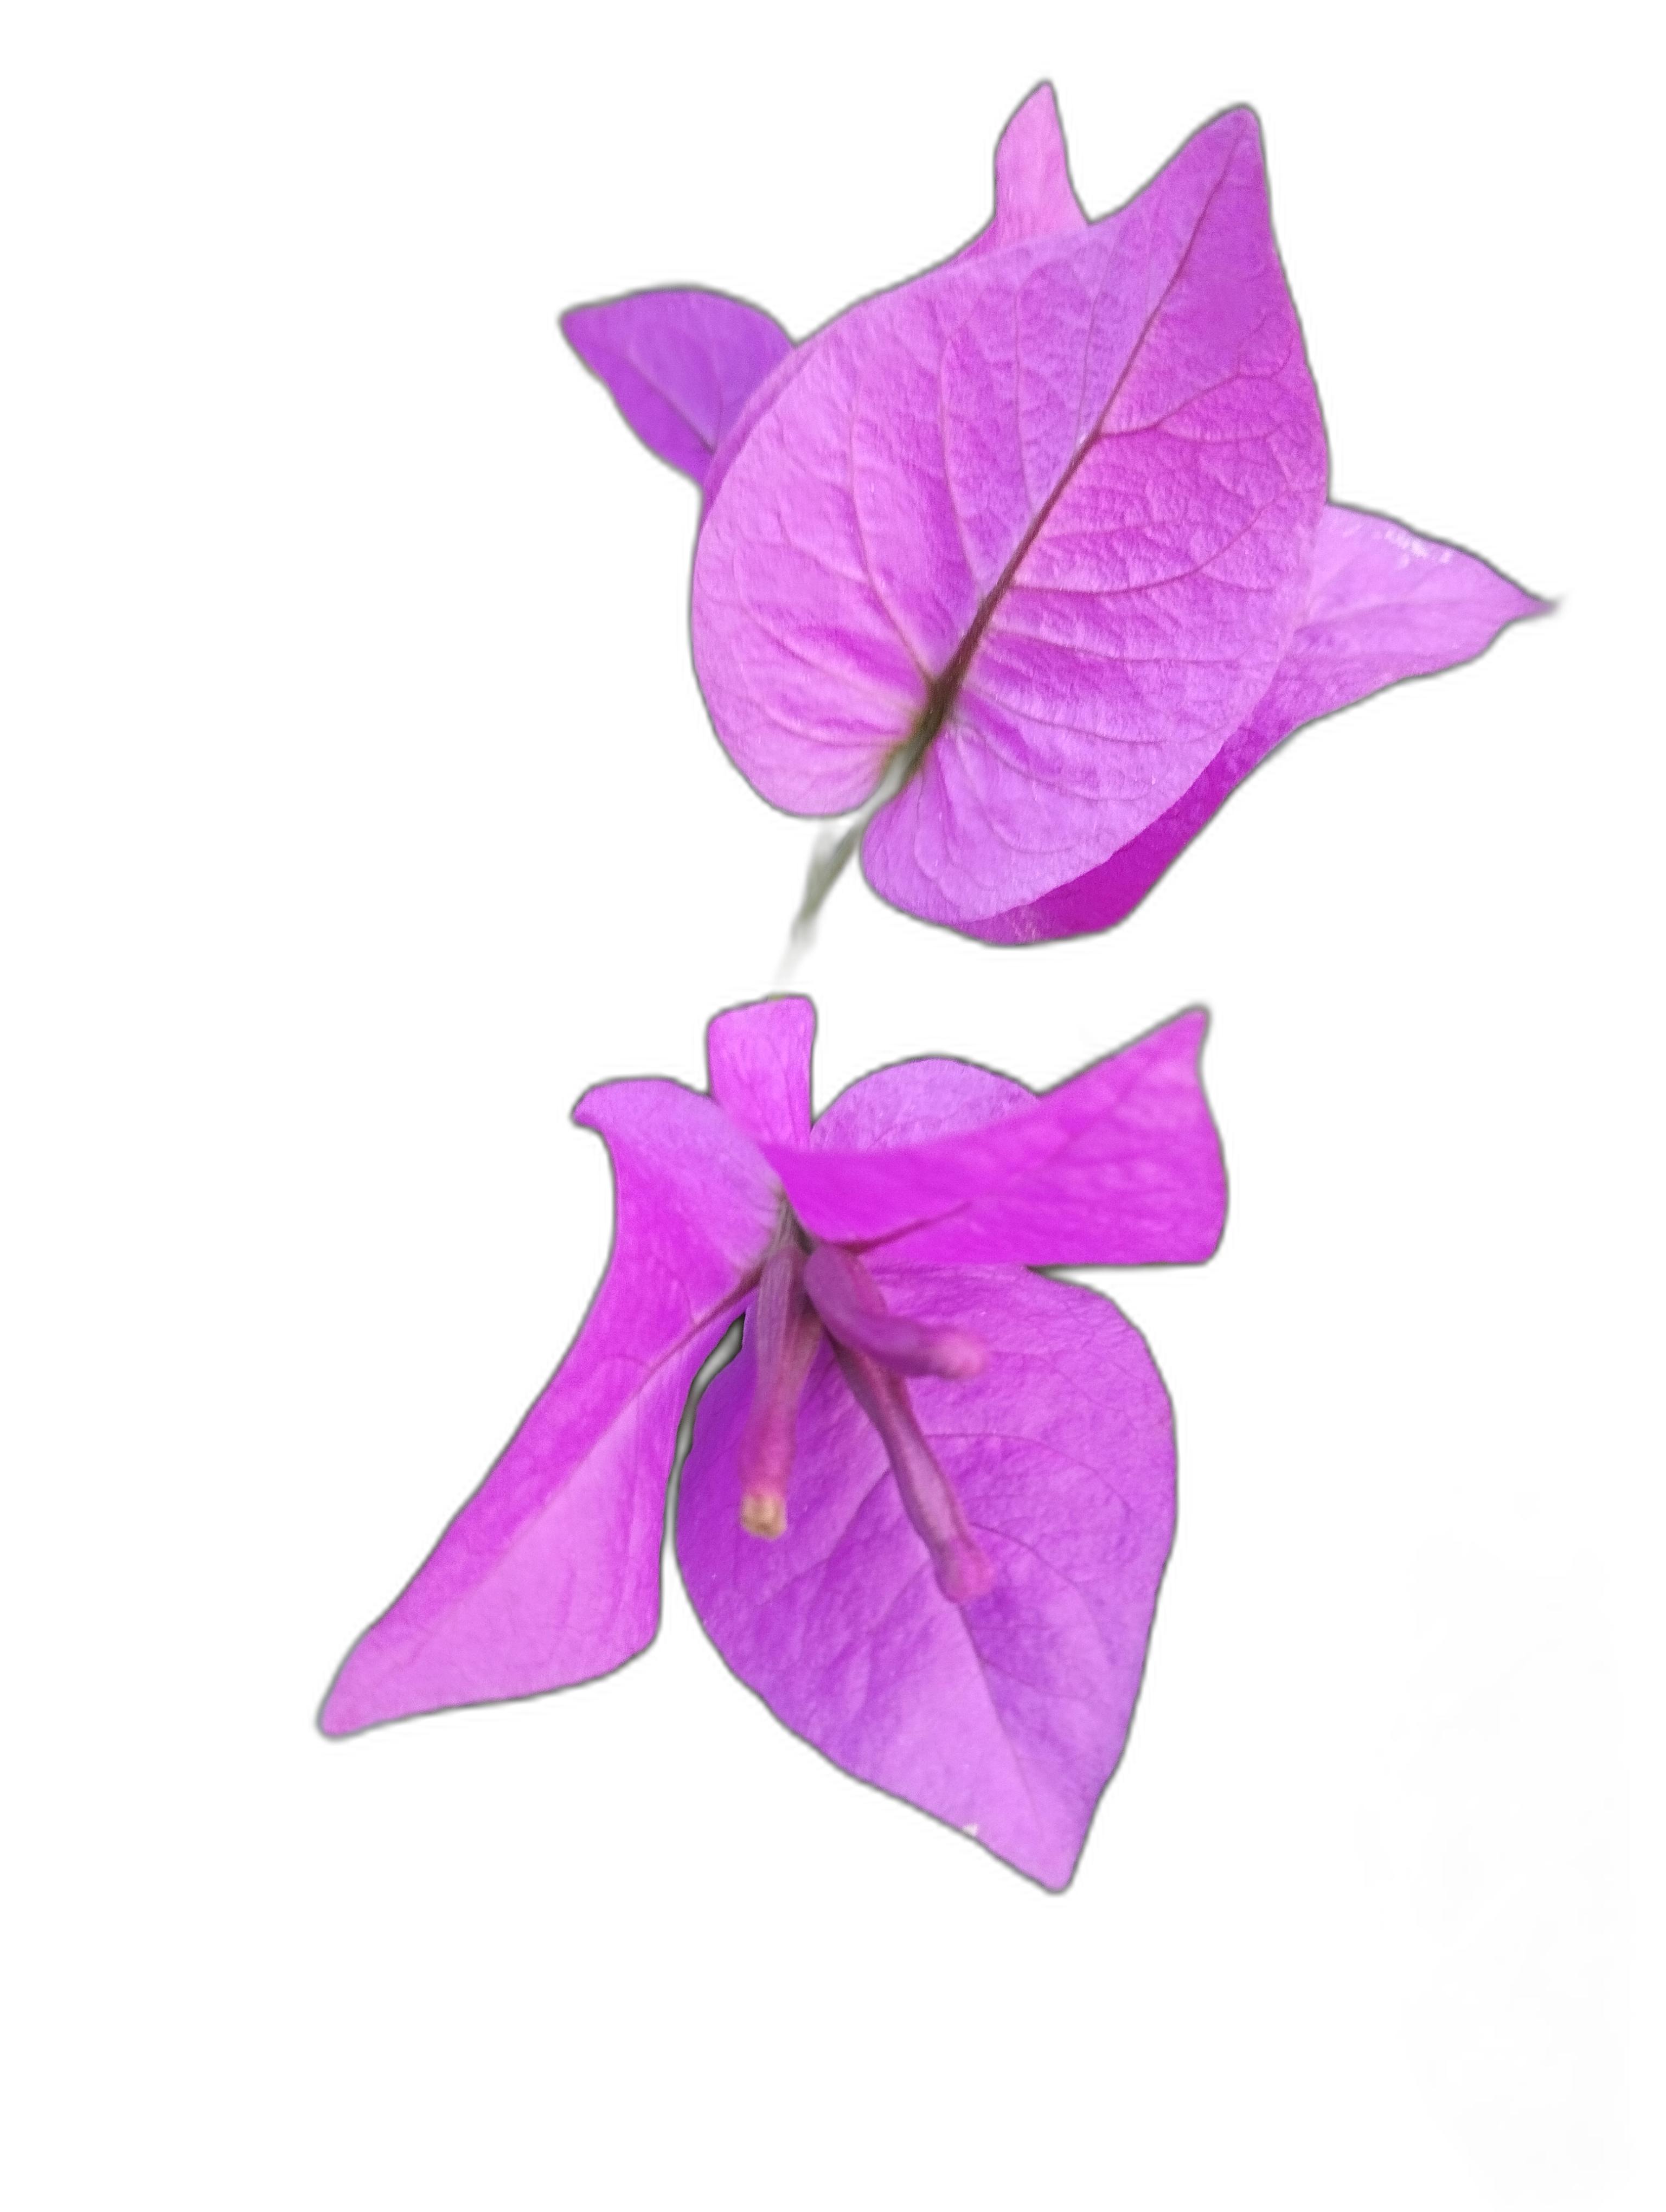
Label: Bougainvillea